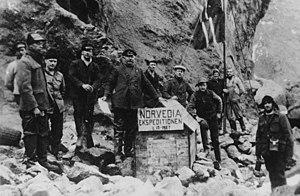
L'île Bouvet est une île volcanique inhabitée de l'océan Atlantique sud située à la limite nord de la plaque antarctique, à 1 696 km au nord du continent antarctique, à 1 869 km à l'est de l'île Saunders, dans l'archipel des îles Sandwich du Sud, à 2 519 kilomètres au sud-sud-ouest du cap de Bonne-Espérance et à 12 464 kilomètres au sud des côtes de la Norvège métropolitaine les plus proches. Nommée d'après son découvreur français Bouvet de Lozier, elle est possession norvégienne depuis 1927.